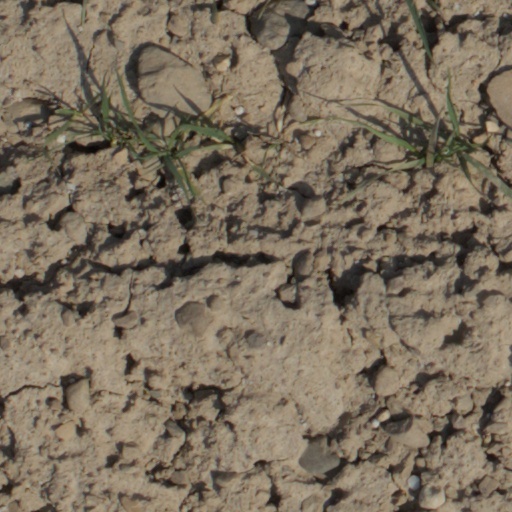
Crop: wheat